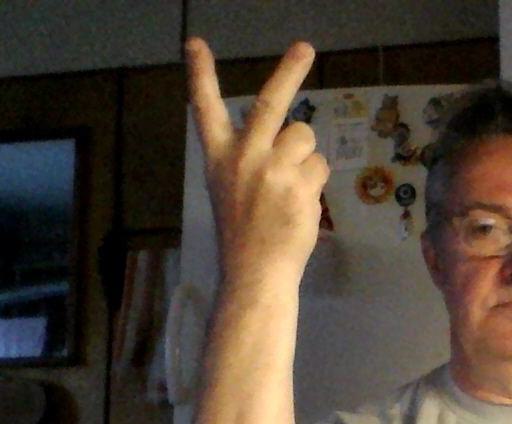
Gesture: peace_inverted